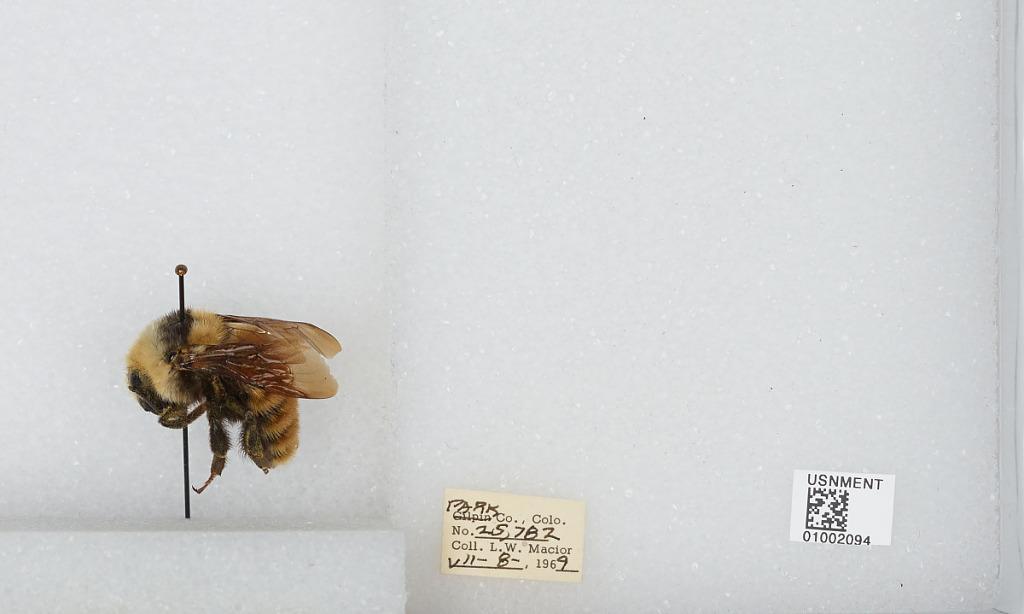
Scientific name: Bombus (Subterraneobombus) appositus Cresson
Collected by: L. Macior
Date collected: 1969-7-8
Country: United States
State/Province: Colorado
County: Park
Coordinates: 39.12, -105.71